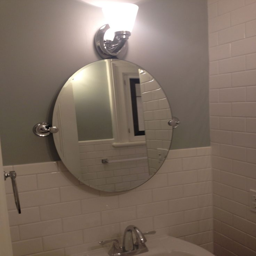
classic subway tile above the sink .